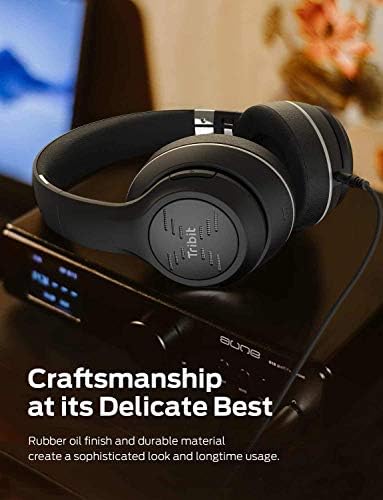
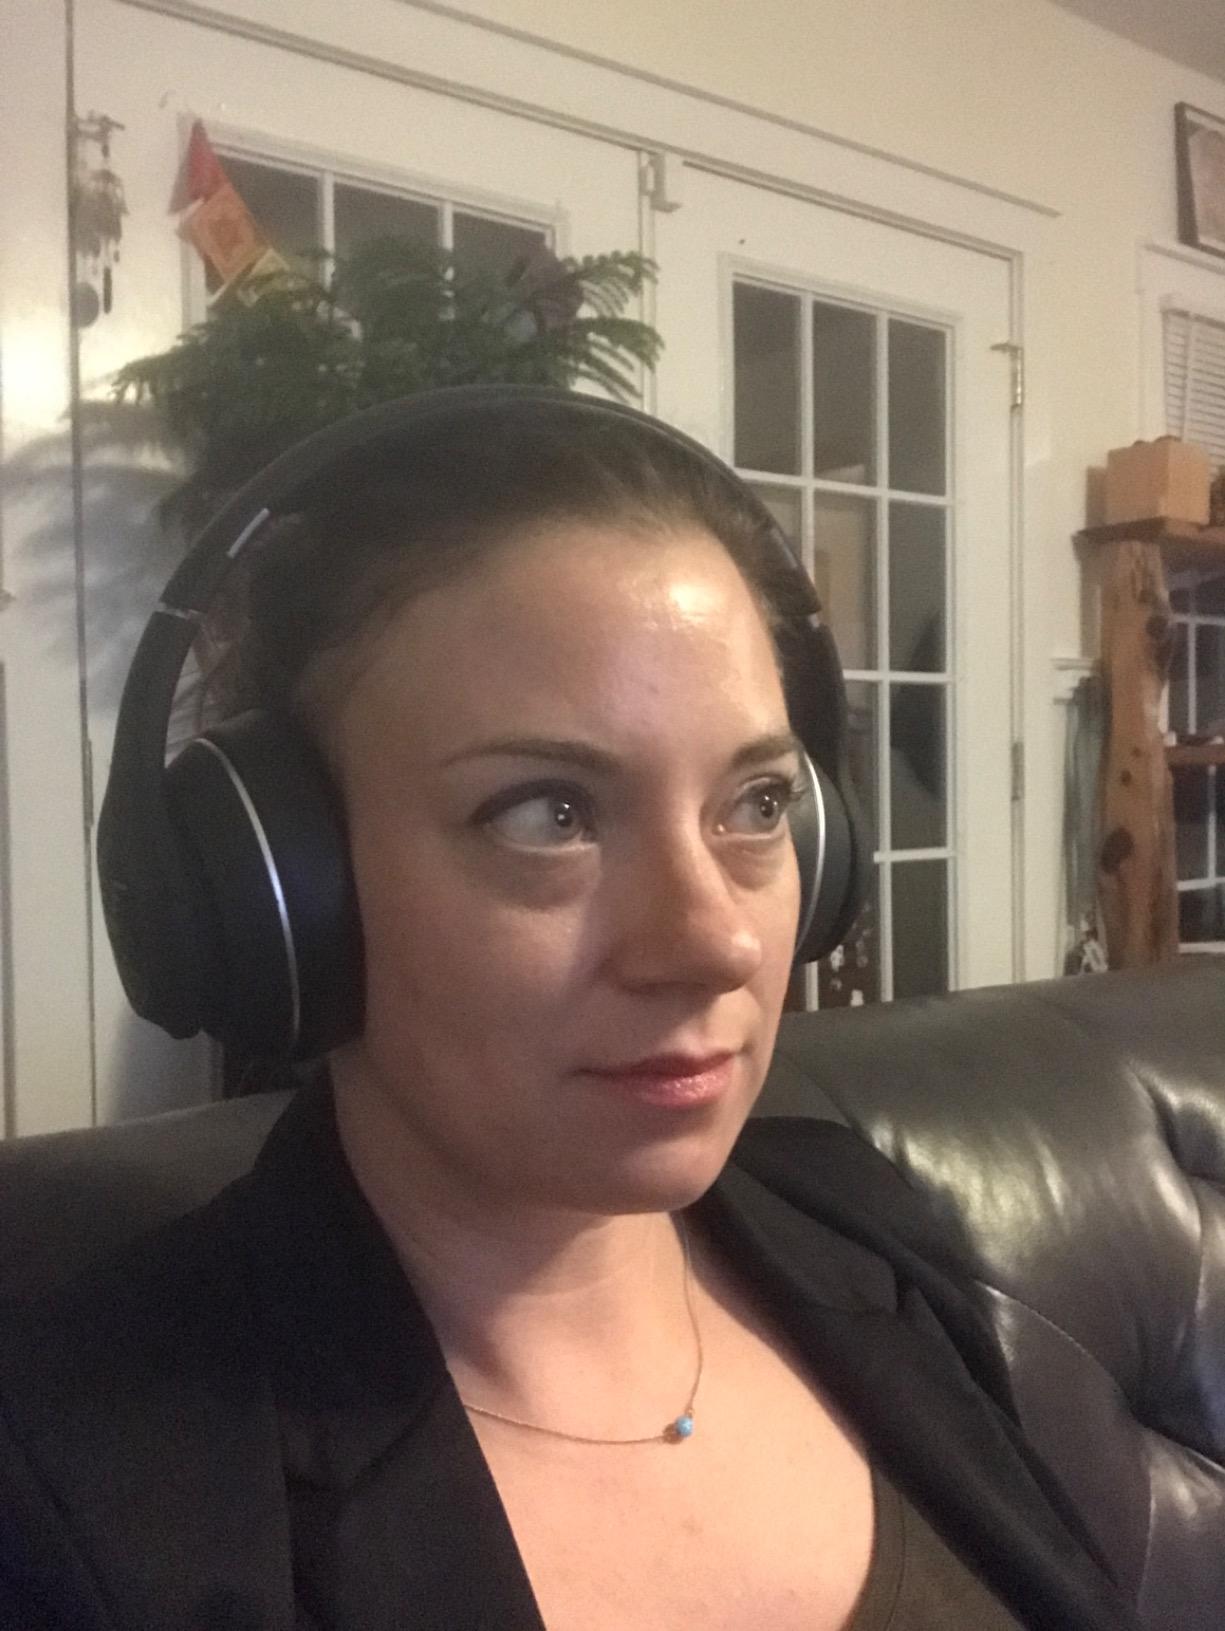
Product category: headphones
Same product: yes